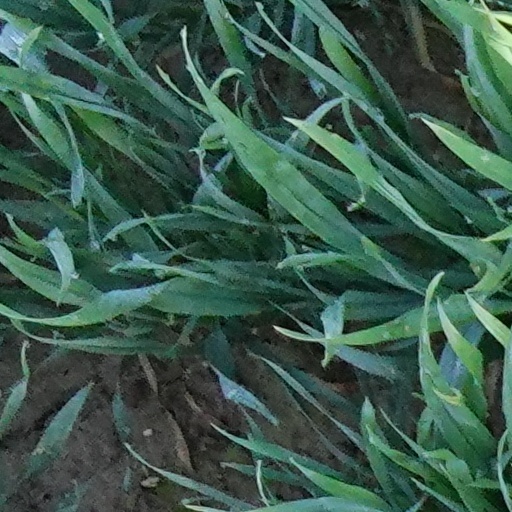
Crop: wheat